Higashi Hazu Station

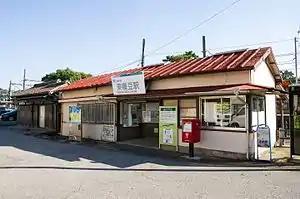
Higashi Hazu Station in November 2016

Higashi Hazu Station is served by the Meitetsu Gamagōri Line, and is located 7.0 kilometers from the starting point of the line at .